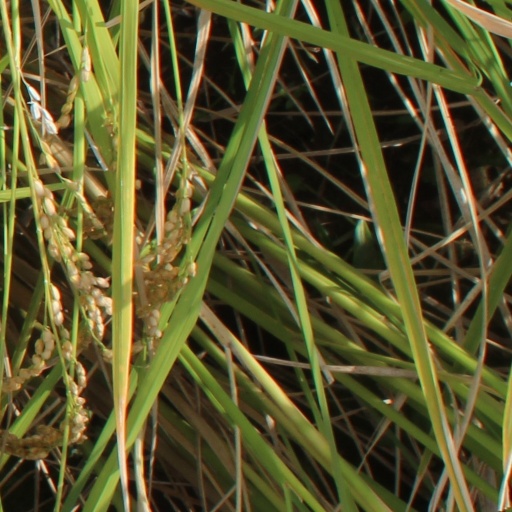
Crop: rice